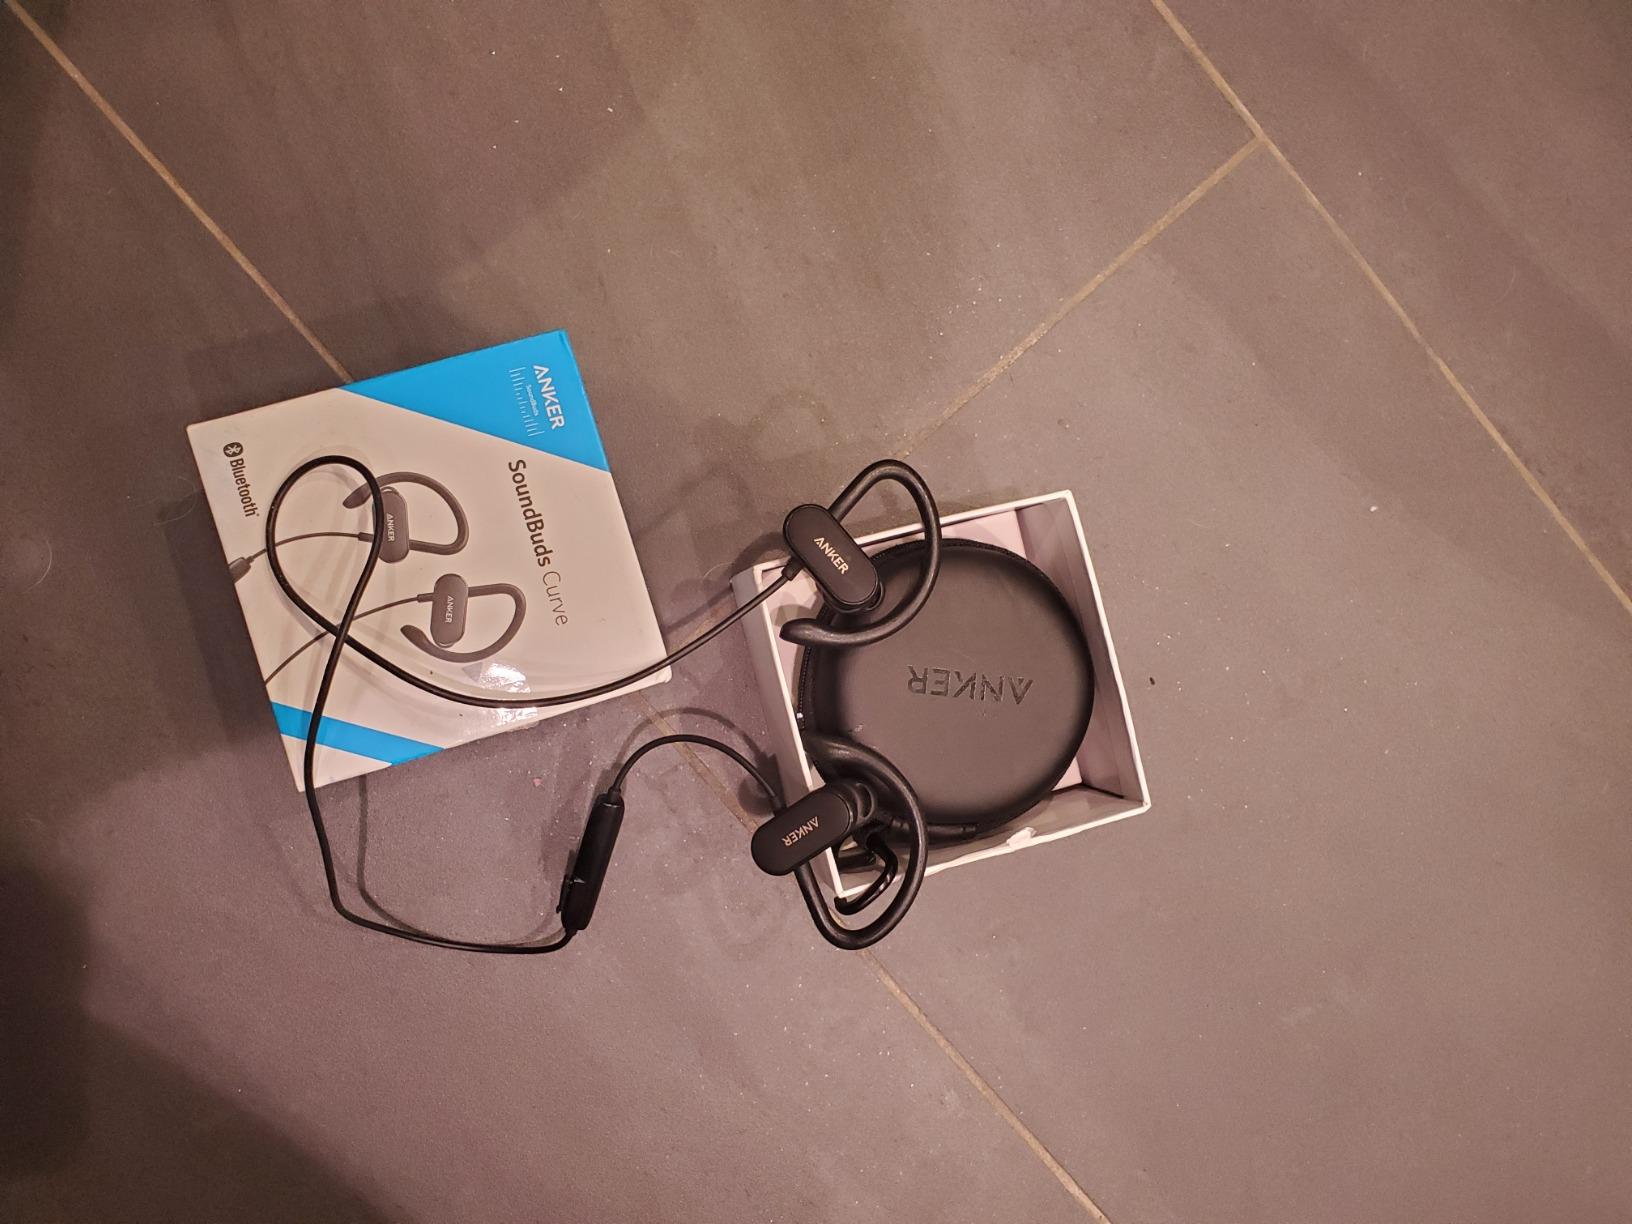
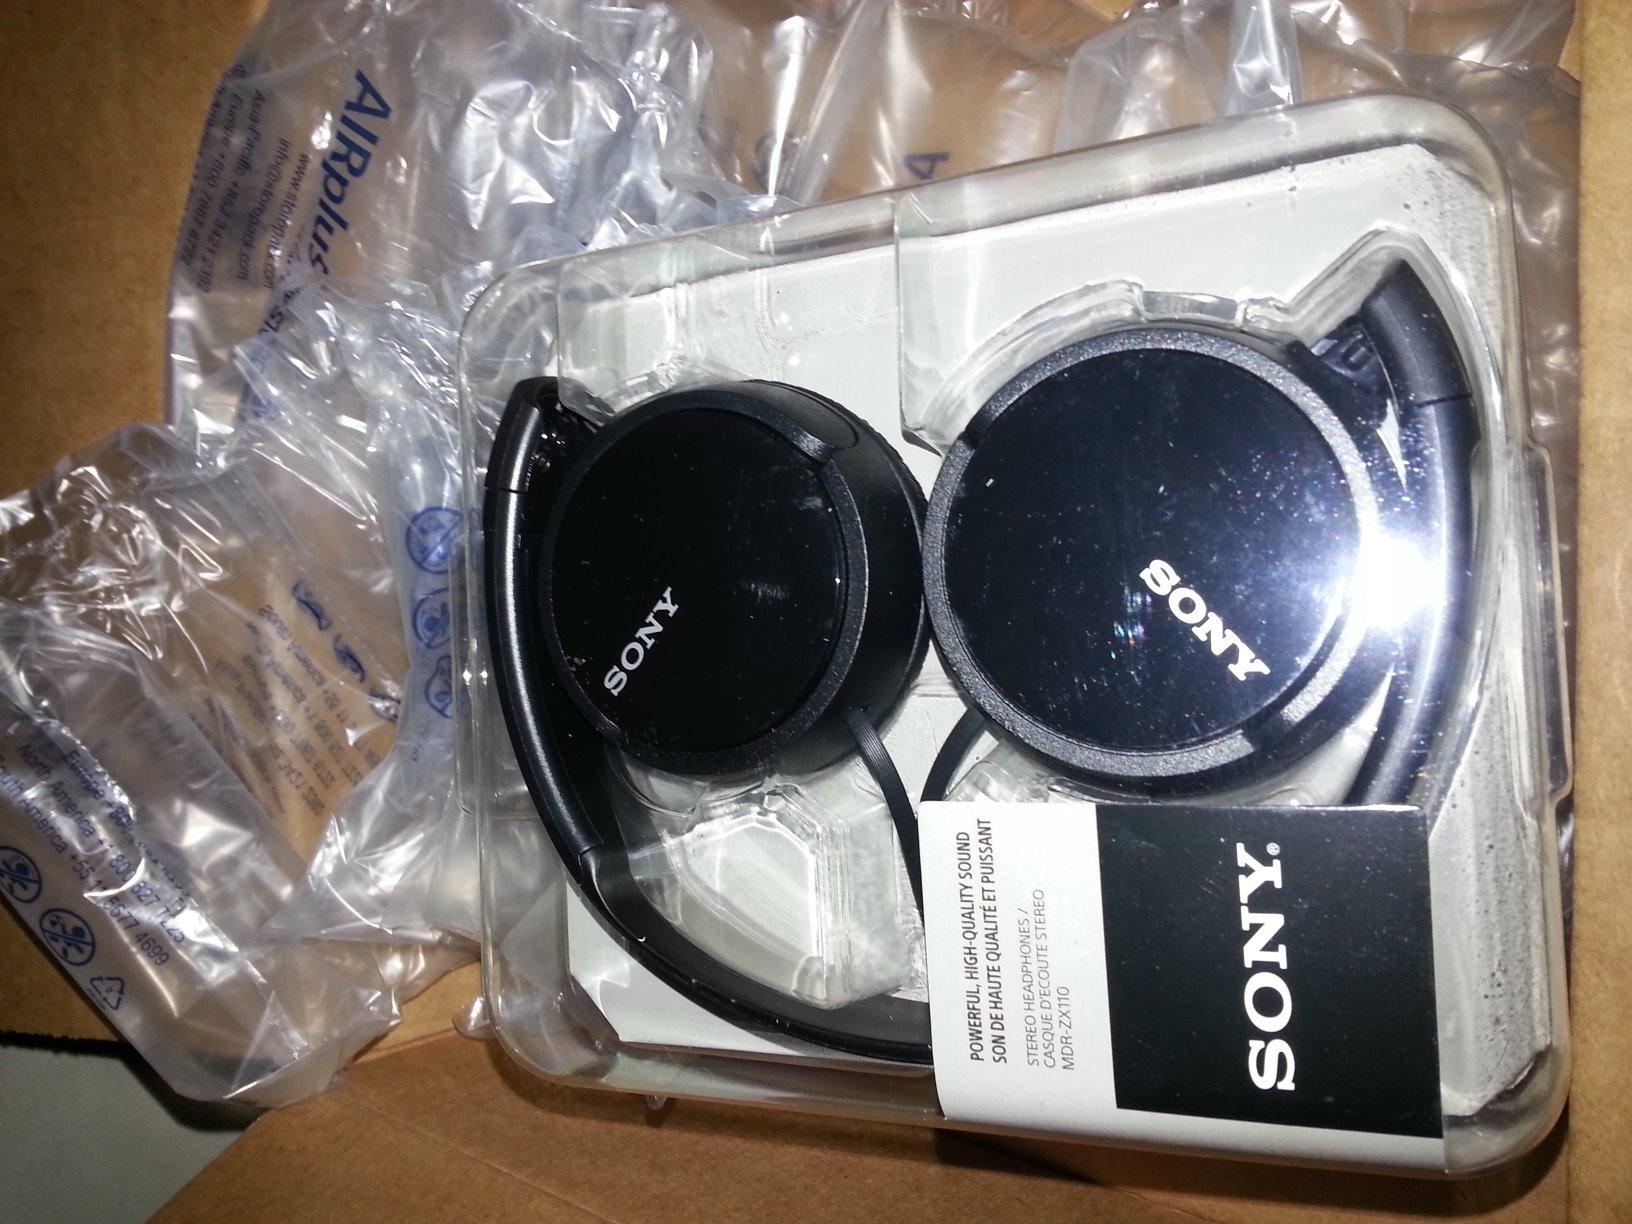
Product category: headphones
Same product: no